Takalik Abaj

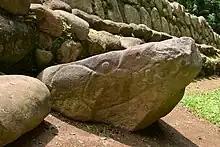
Monument 66, a local style sculpture in the form of the head of a crocodilian

Monument 66 is a local style sculpture of a crocodilian head that may date to the Middle Preclassic. It is located to the west of Structure 12.